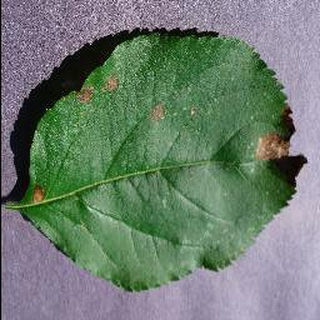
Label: apple_black_rot